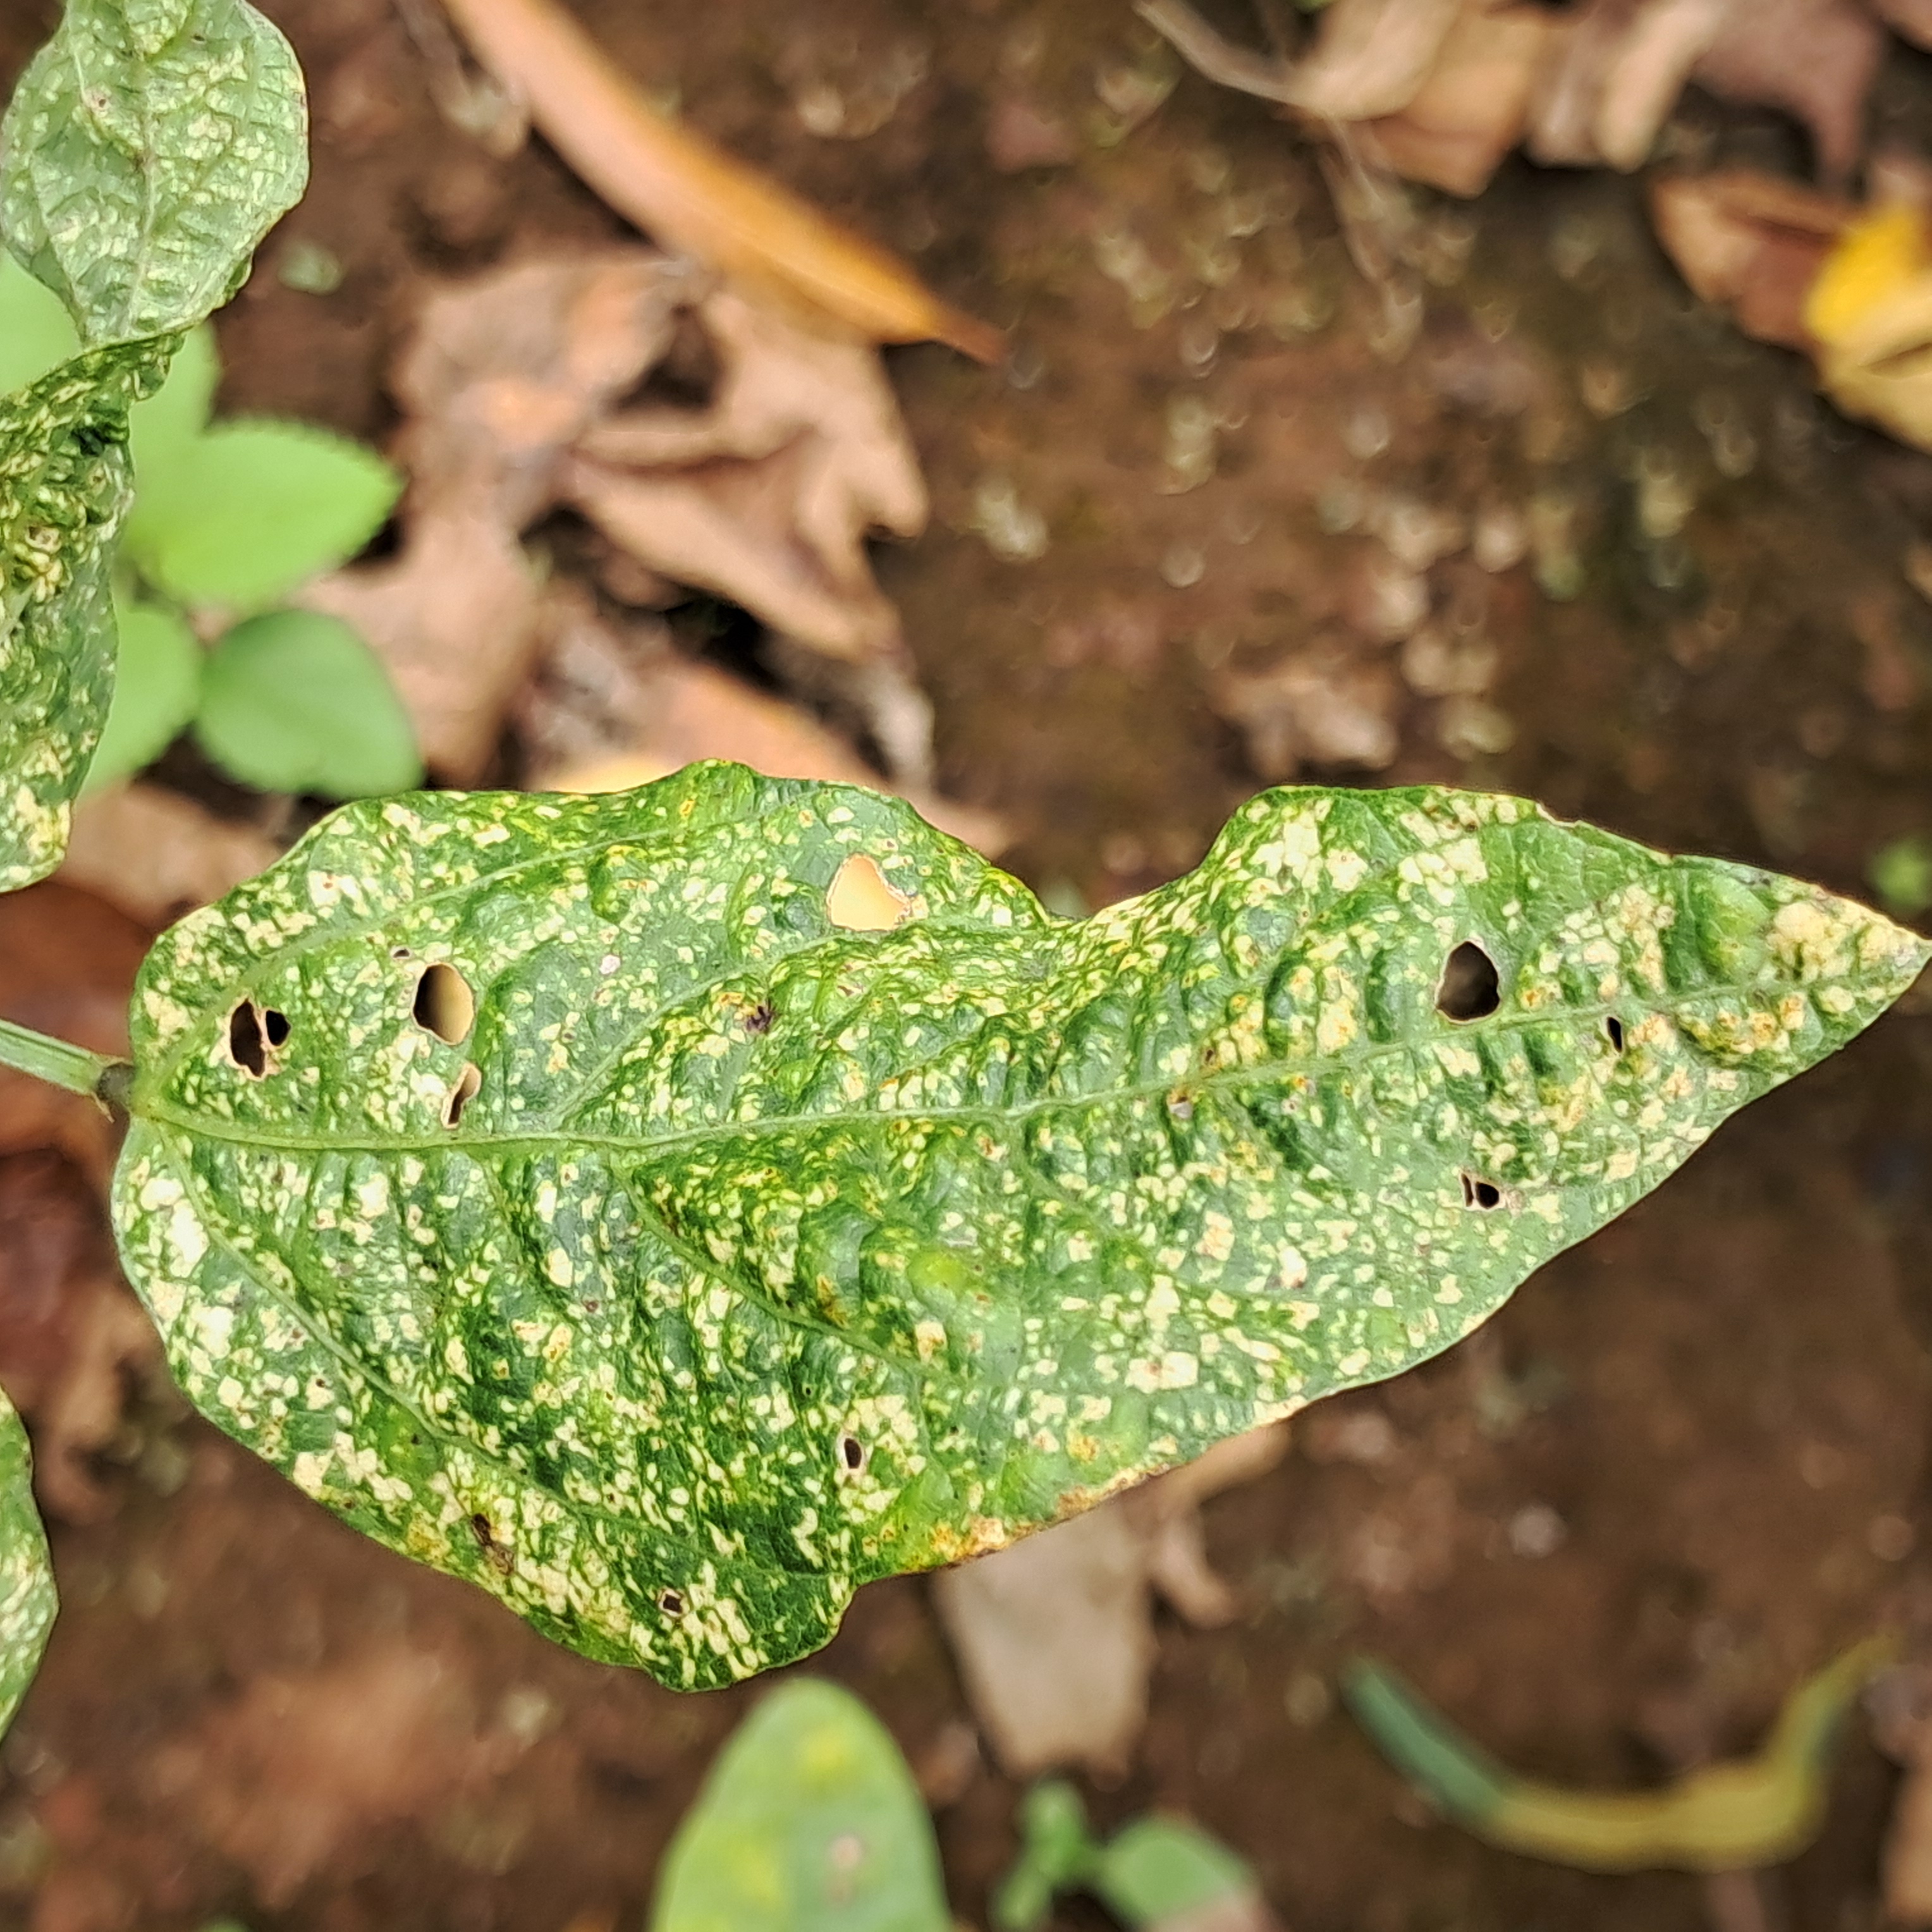
Label: Mosaic